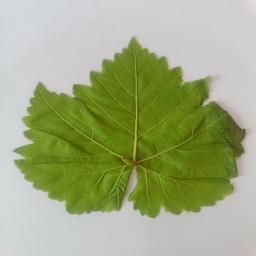
Label: Healthy Leaves